United States Army Basic Training

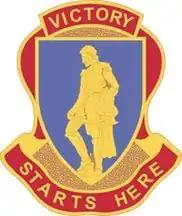
Fort Jackson BCT emblem.

AIT is conducted at the corresponding school for the recruit's MOS (see Advanced Individual Training).